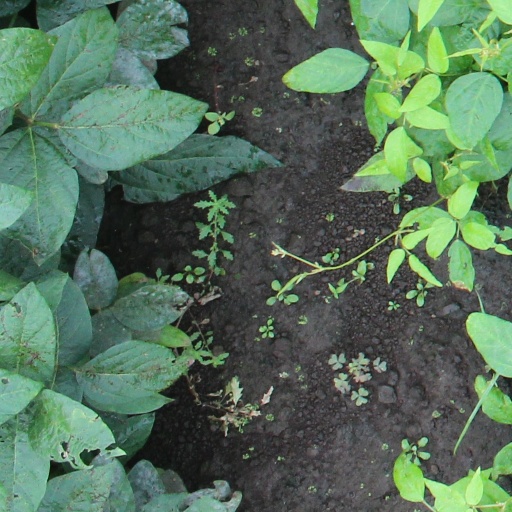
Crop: soybean